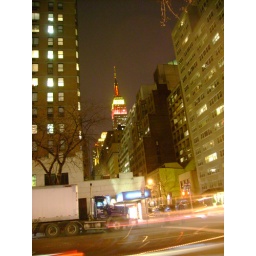
Empire State Building. Lit up (so I tell myself) in red &amp;amp; yellow to celebrate Chinese New Year.